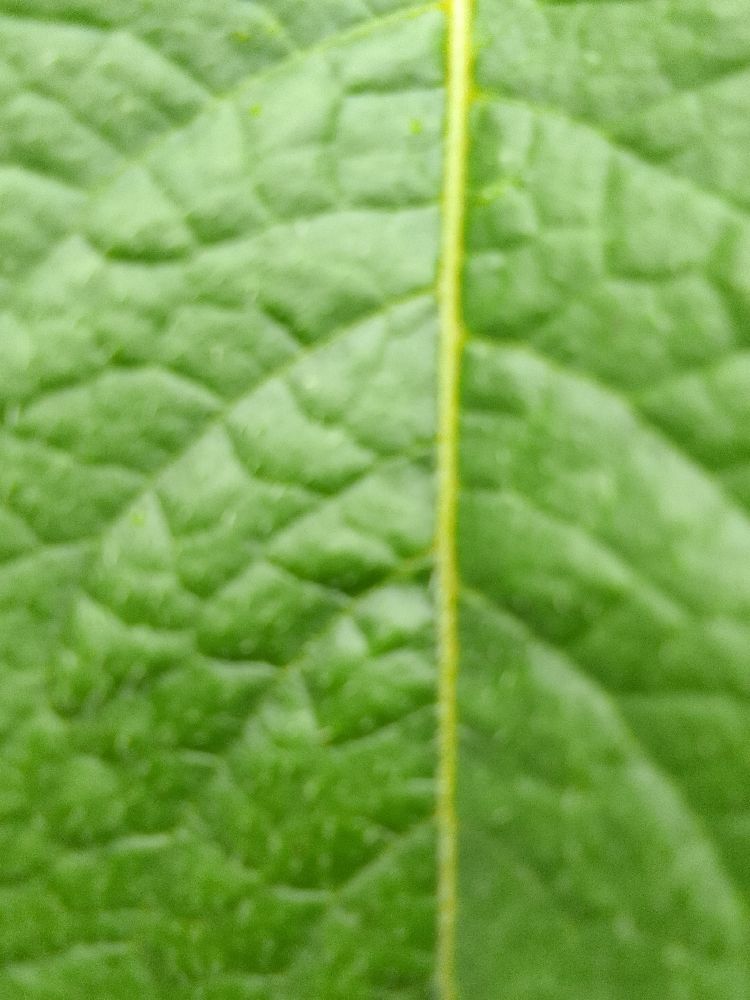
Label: Healthy